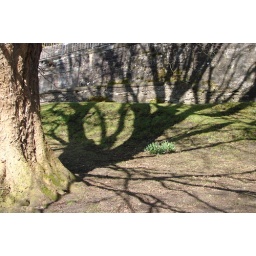
The straight tree seemed to climbing, fluidly, over the path and up the wall